Adele

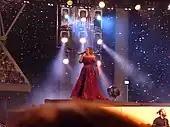
Adele performing at the Adelaide Oval in Adelaide, Australia, March 2017

On 27 August 2015, "Billboard" reported that Adele's label, XL Recordings, had intentions of releasing her third studio album sometime in November 2015. Danger Mouse was revealed to have contributed a song, while Tobias Jesso Jr. had written a track, and Ryan Tedder was "back in the mix after producing and co-writing 'Rumour Has It' on "21"." At the 72nd Venice International Film Festival in early September 2015, Sia announced that her new single "Alive" was co-written by Adele, and had originally been intended for Adele's third album. On 18 October, a 30-second clip of new material from Adele was shown on UK television during a commercial break on "The X Factor". The commercial teases a snippet from a new song from her third album, with viewers hearing a voice singing accompanied by lyrics on a black screen.